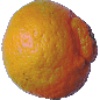
Label: Mandarine 1